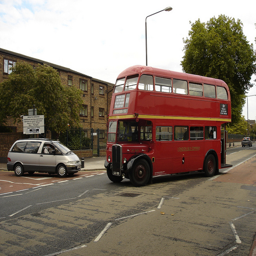
A double decker bus driving in the middle of the road.
a large red bus is driving down the street
A double-decker bus is turning onto a street with a car nearby
A red and yellow double decker bus on street next to a van.
Two story buss making a turn with building and a van in background.